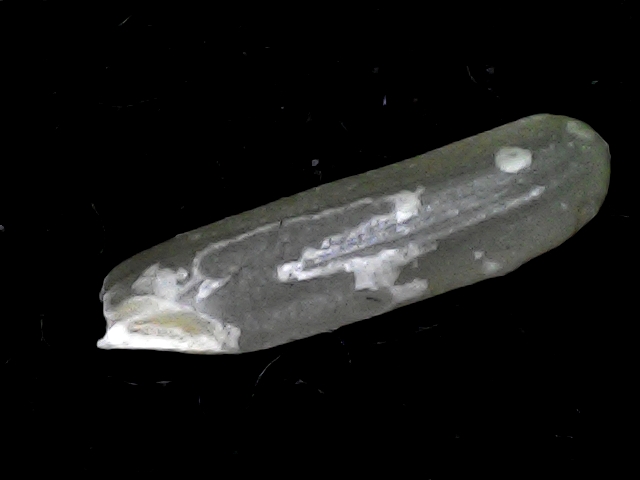
Rice variety: BD57